Homity pie
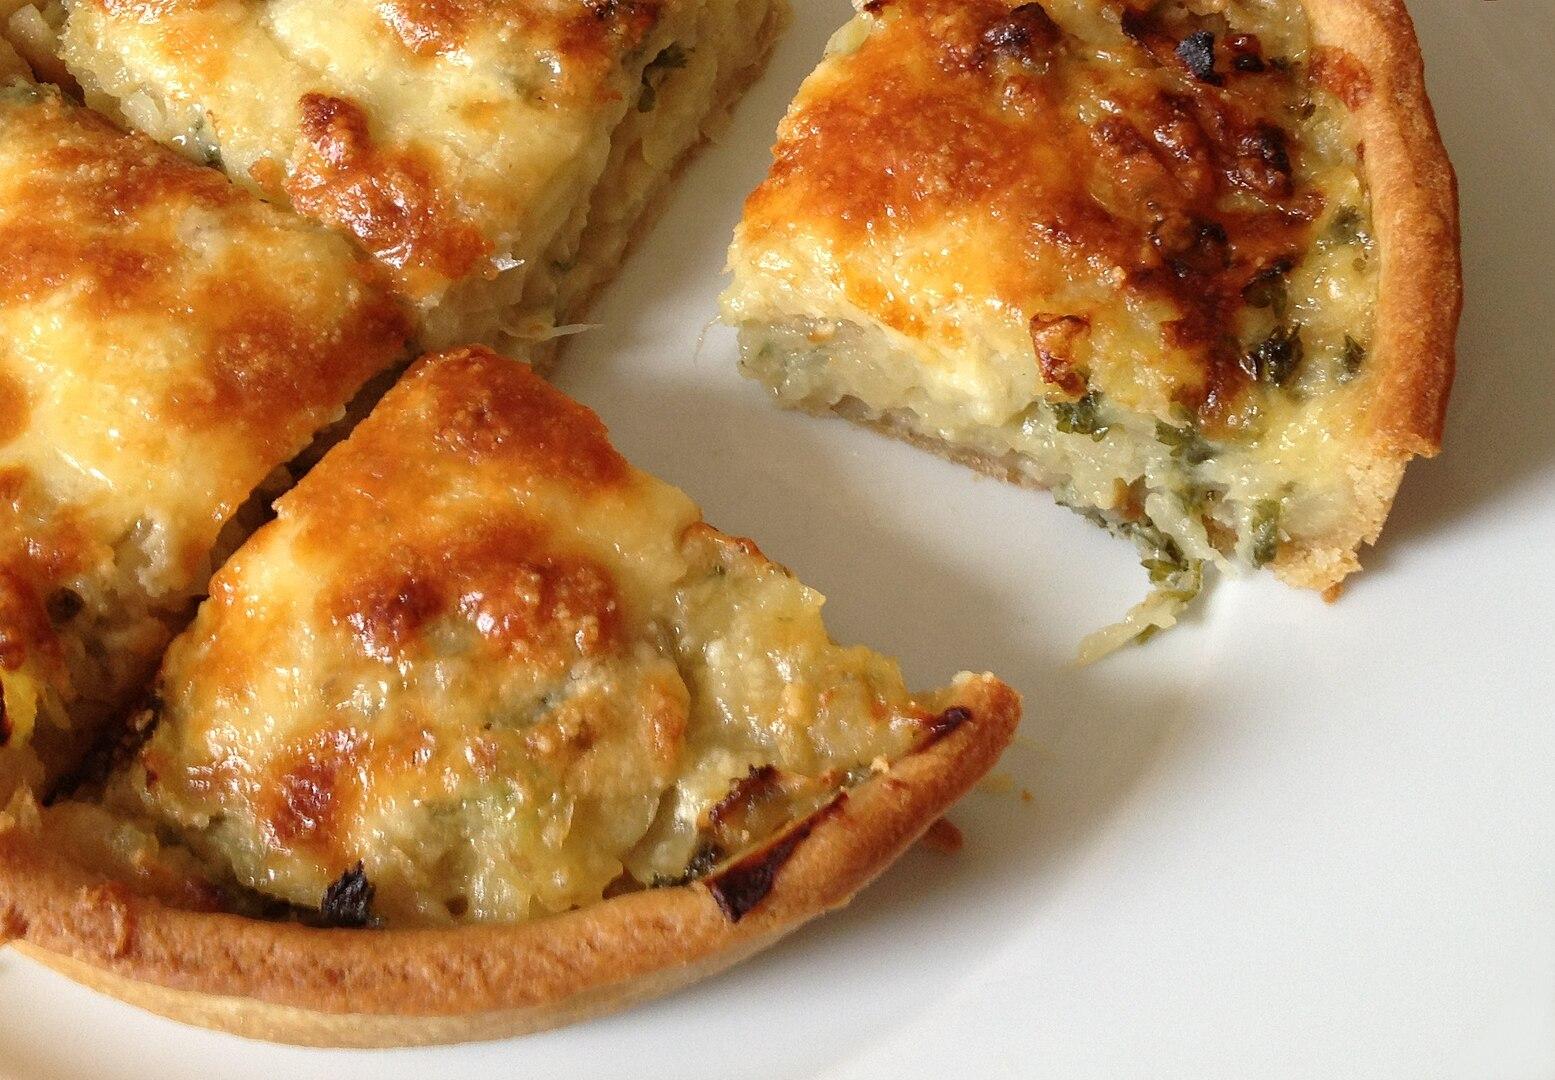
Also known as:
Category: pastry (savoury pie)
Cuisine: English
Associated cuisines: English
Area: England
Countries: England
Region: Northern Europe, , , ,
Open vegetable pie which case contains a filling of potatoes and an onion and leek mixture, which is then covered with cheese.